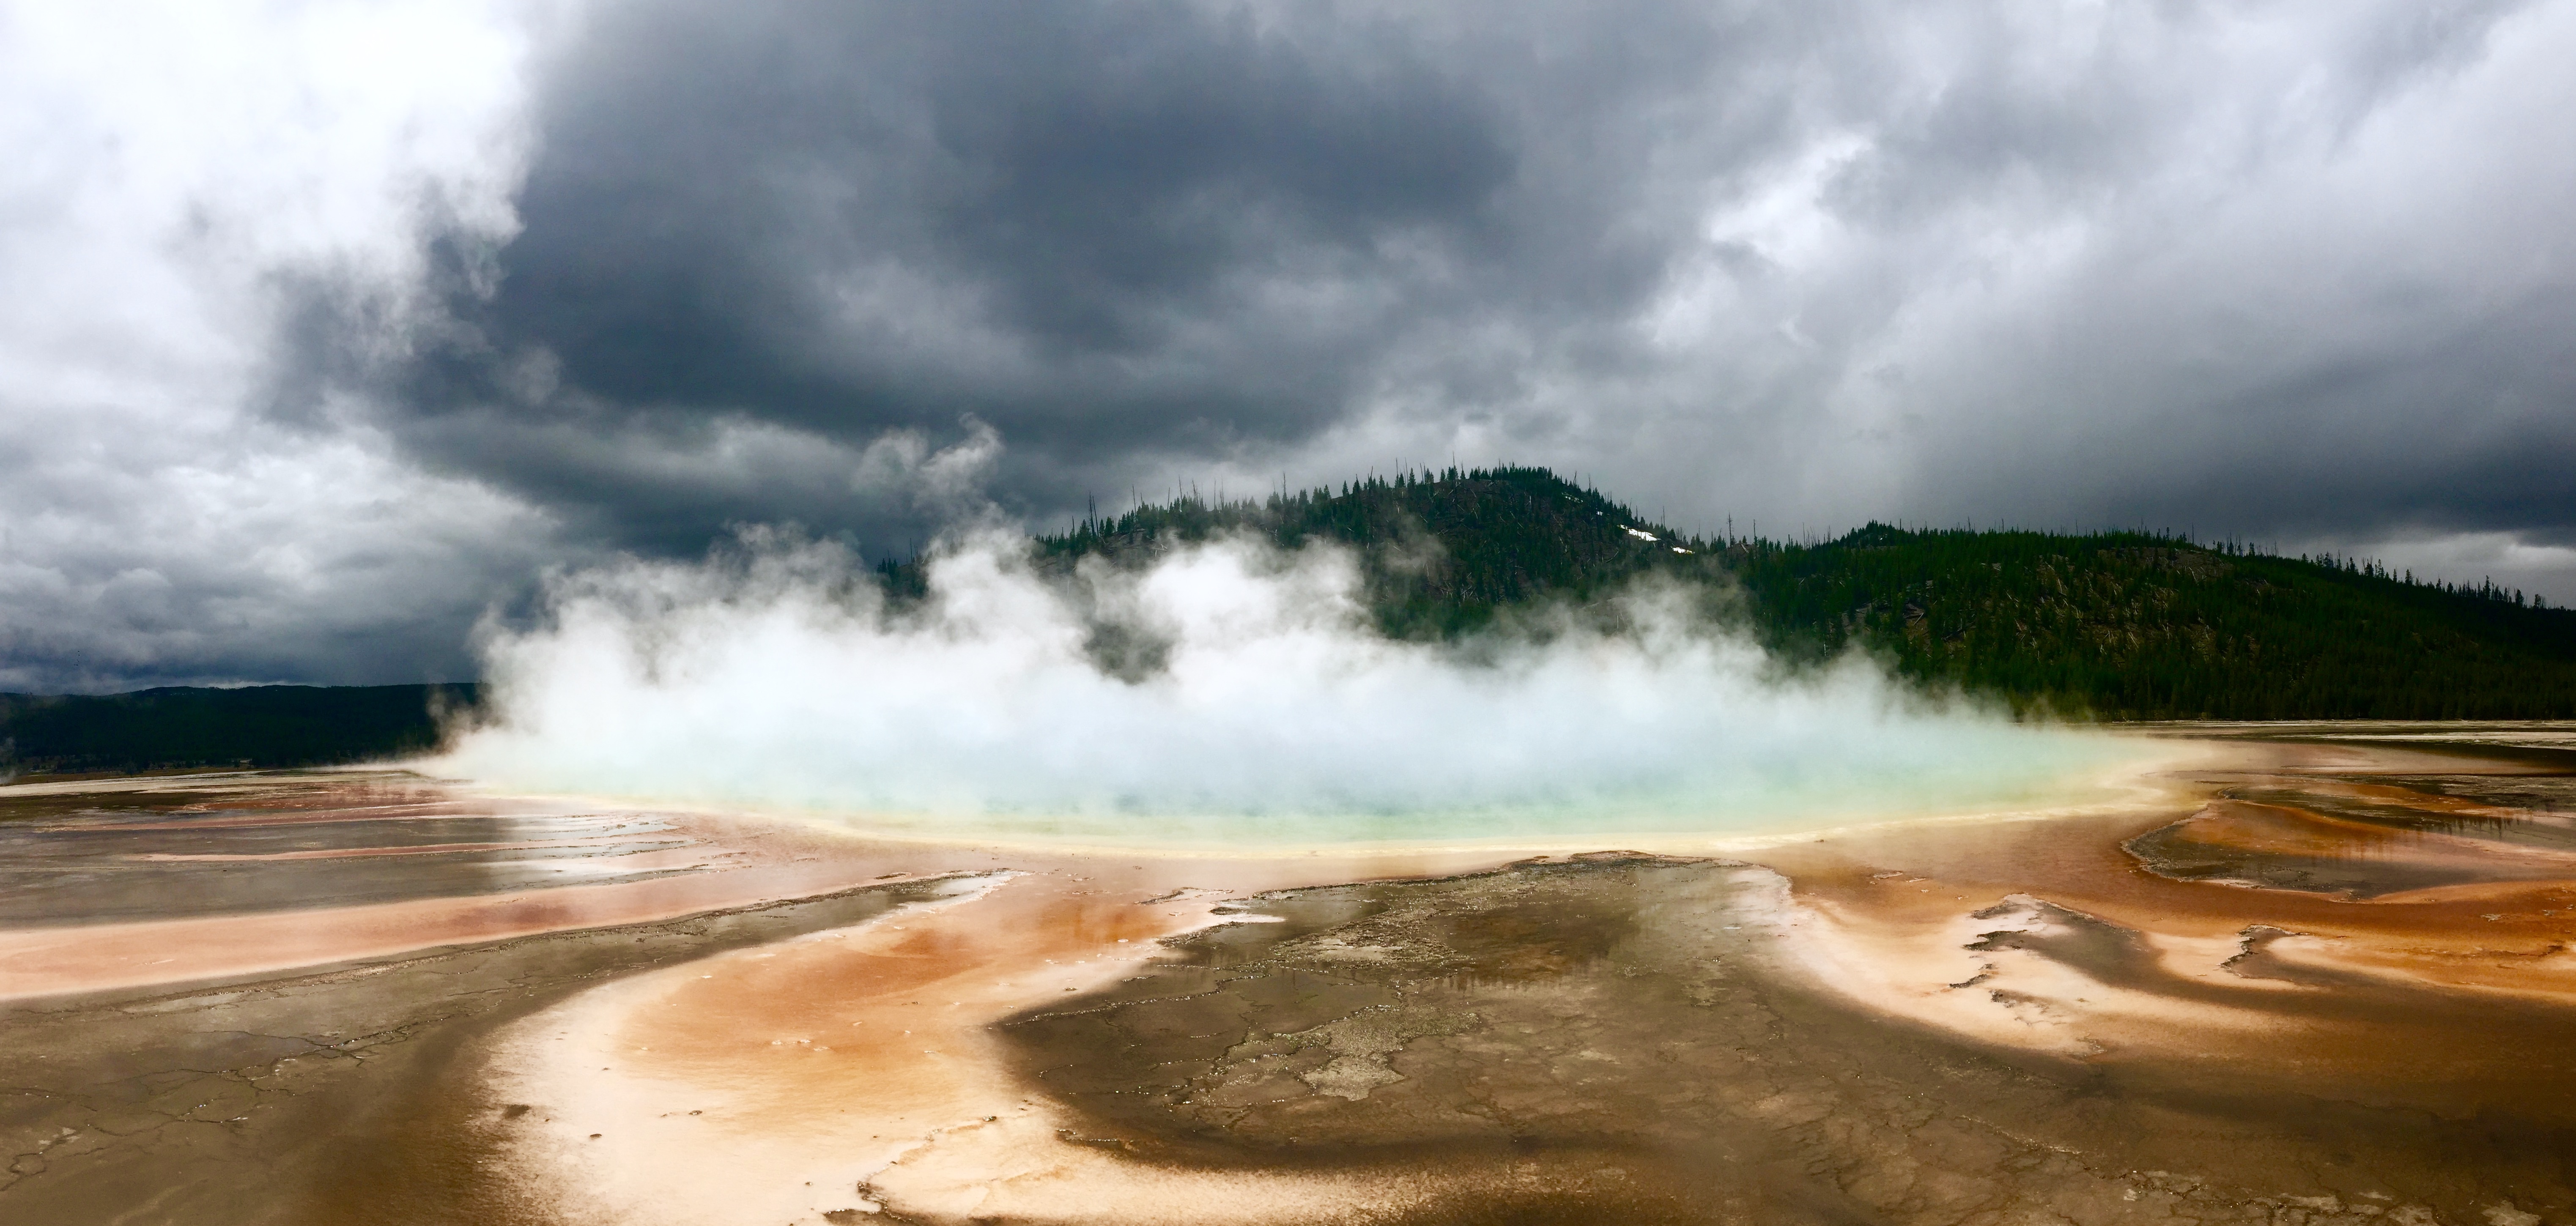
beach, landscape, sea, coast, water, cloud, morning, shore, wave, weather, body of water, geyser, landform, geographical feature, atmospheric phenomenon, wind wave